Nan Hardie

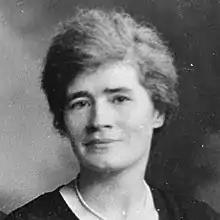

Agnes "Nan" Paterson Hardie (5 October 1885 – 27 June 1947) was a Scottish labour movement activist.